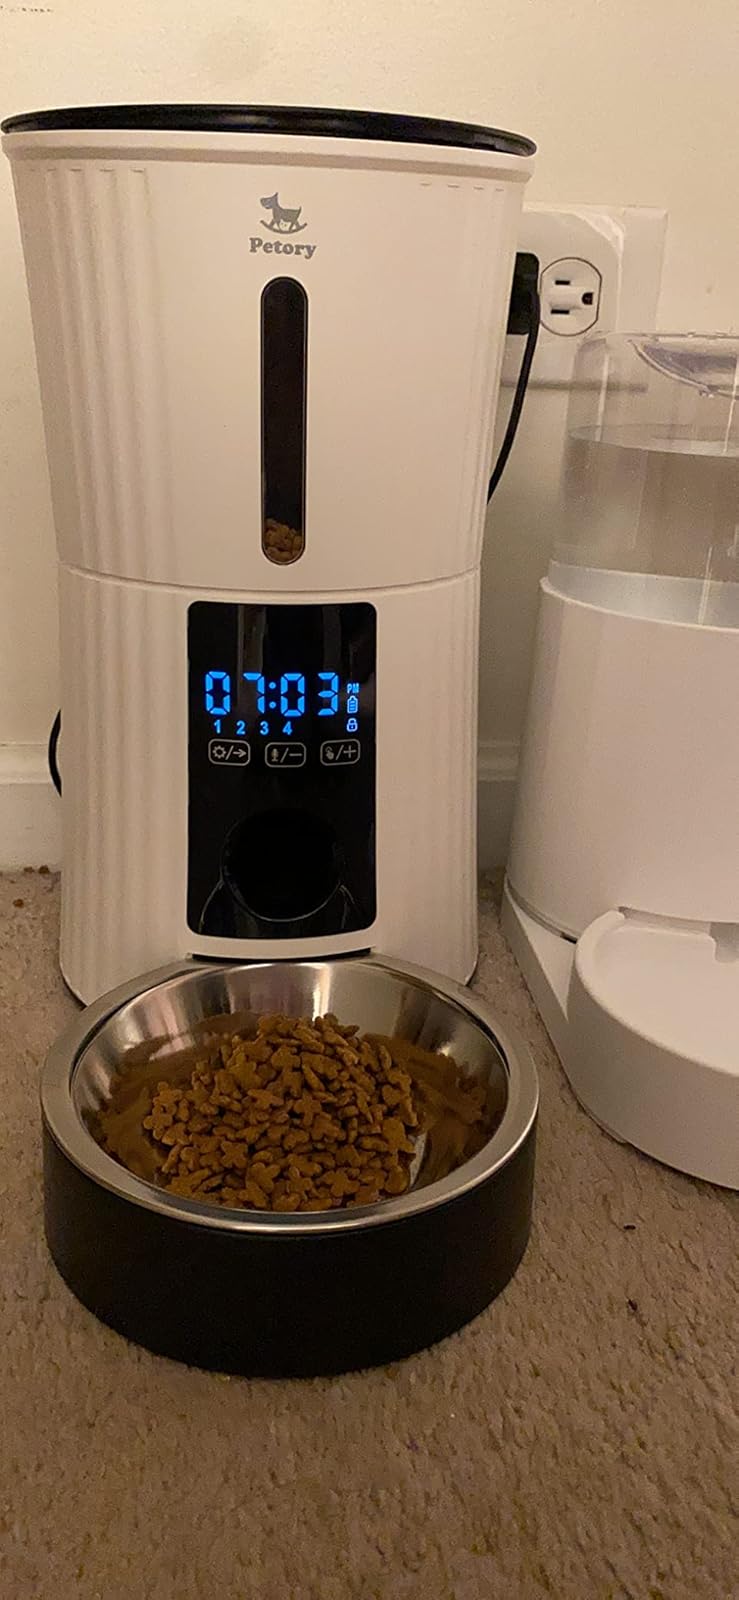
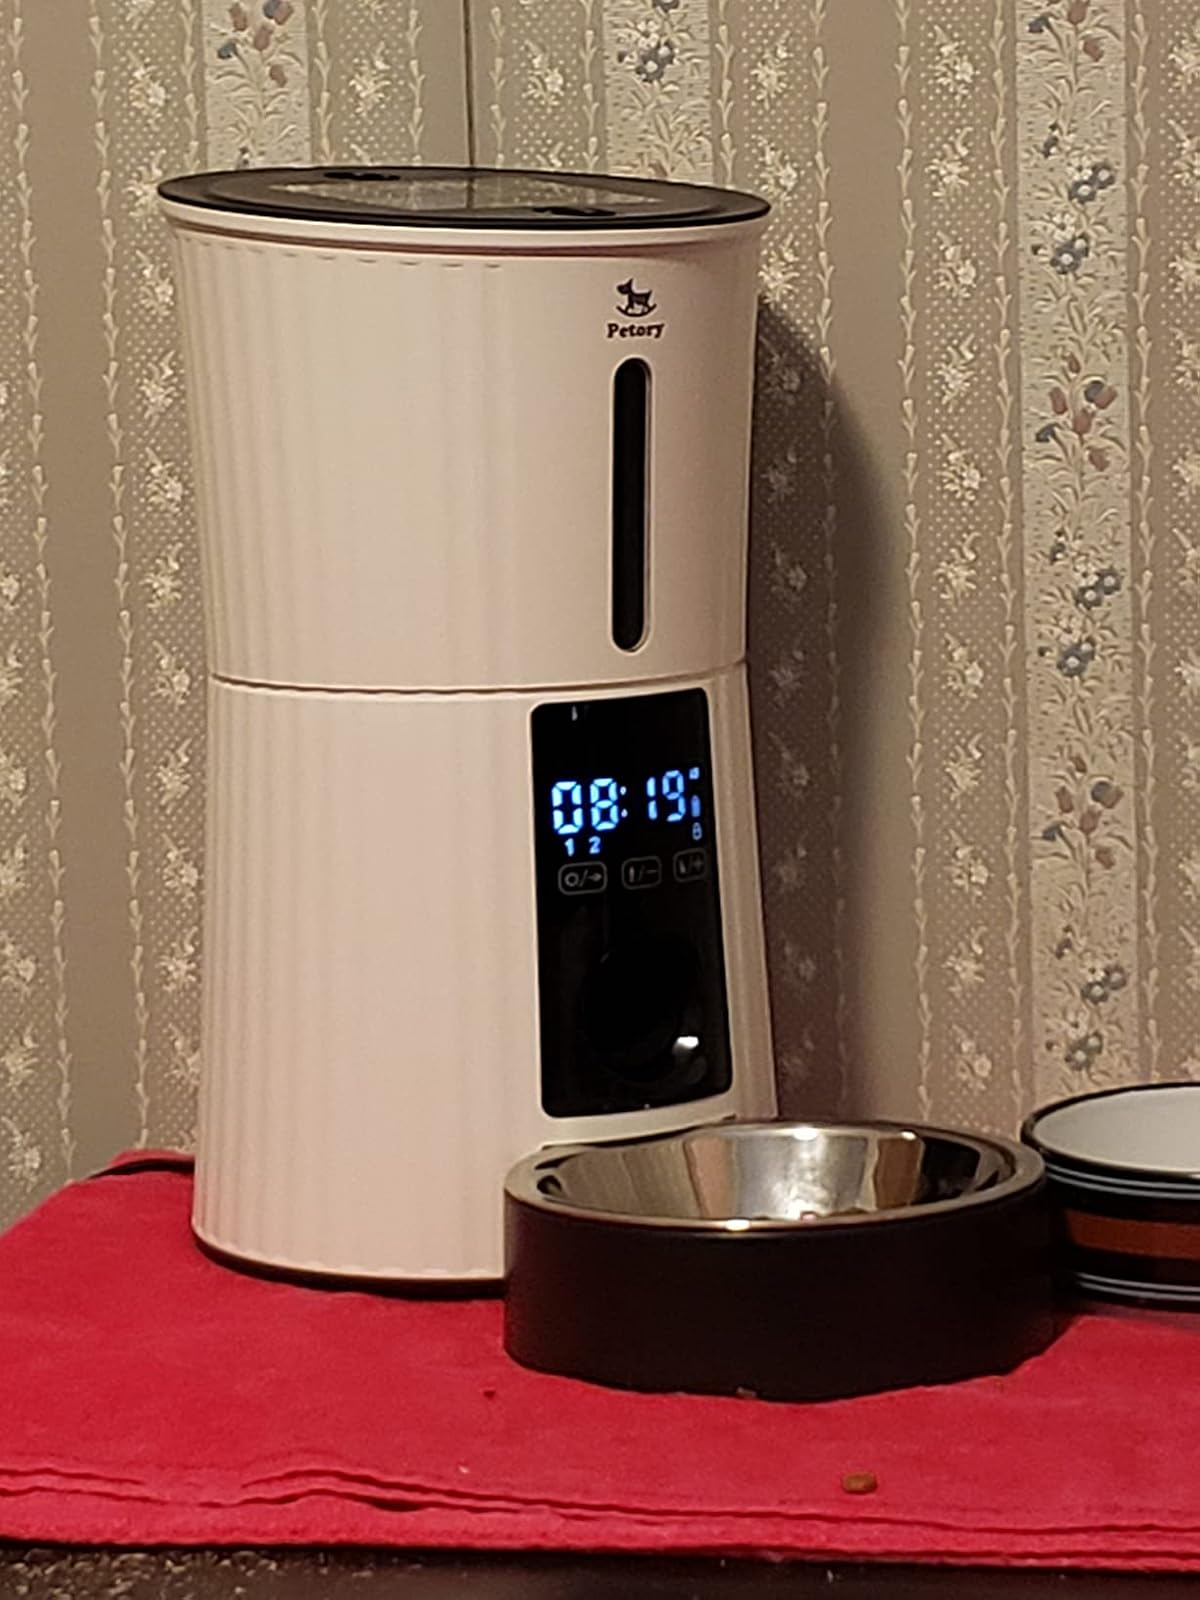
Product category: items_feeder
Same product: yes